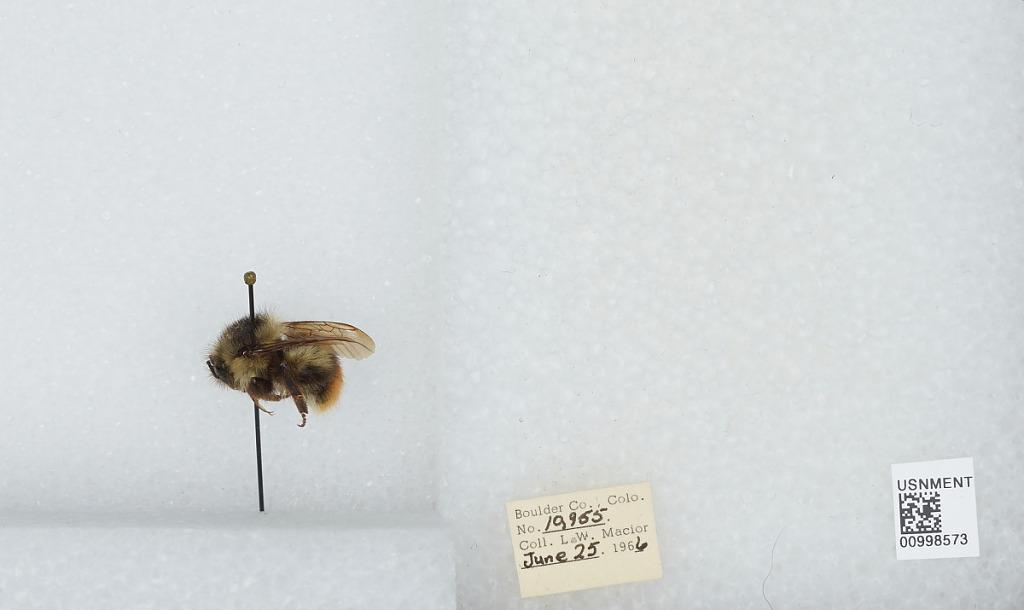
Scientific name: Bombus (Pyrobombus) mixtus Cresson
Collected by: L. Macior
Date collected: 1966-6-25
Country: United States
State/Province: Colorado
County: Boulder
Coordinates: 40.015, -105.27